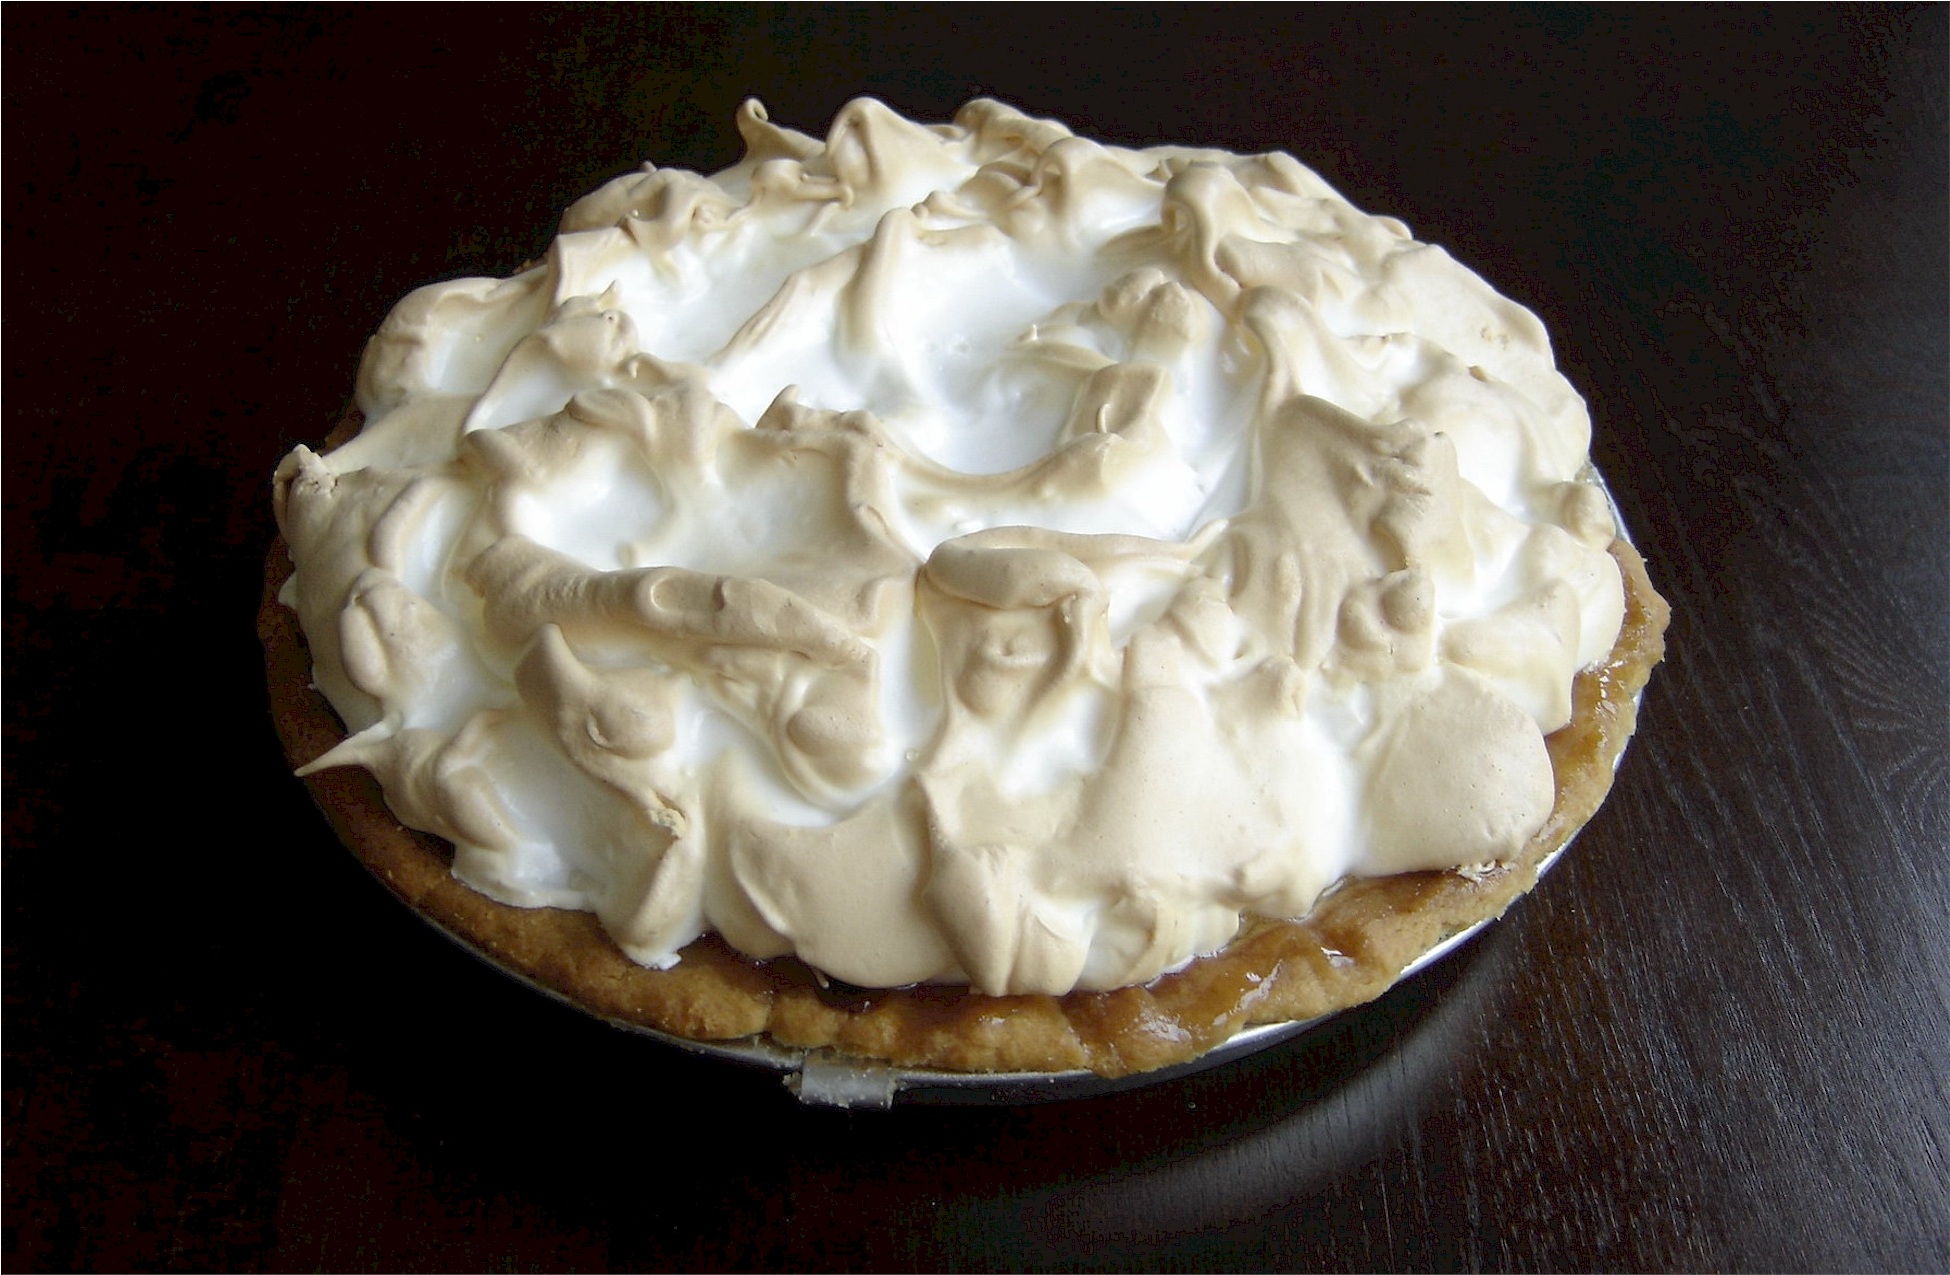
dish, food, green, produce, holiday, snack, dessert, cuisine, cream, dairy product, pie, celebrate, whipped cream, american, icing, whipped, tart, filling, traditional, florida, citrus, meringue, baked goods, flavor, buttercream, pavlova, cream pie, key lime, white crust, conch version